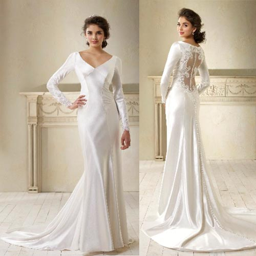
replica of the bridal gown featured